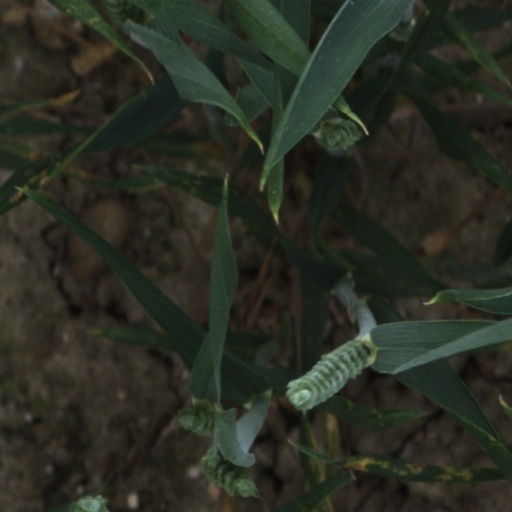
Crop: wheat